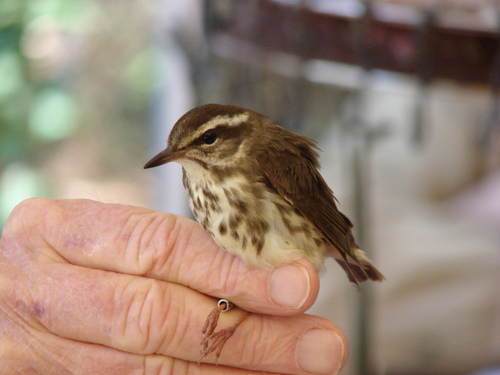
this is a very small brown bird with spots on his white chest, and white stripes on his brown crown.
the tiny bird has a light yellow colored abdomen and breast with patches of brown as well as brown colored covert.
a small bird with brown wings and a small flat bill and small black eyesthe bird has a spotted belly that is cream and brown colored.
this is a small, dark brown bird with white on the breast and a white stripe on the crown.
this small gray bird has a white belly and breast with gray spots on it.
a small petite bird with brown wings, a long brown beak and black eyes.
this bird has a brown and white spotted belly and both a brown beak and crown.
this bird has wings that are brown and has a spotted belly
this brown bird has a light chest with darker streaks, a white brow and brown pointed beak.
Species: Louisiana Waterthrush